Ubiquitin ligase

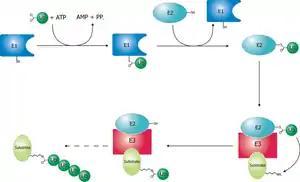
Schematic diagram of the ubiquitylation system.

The ubiquitin ligase is referred to as an E3, and operates in conjunction with an E1 ubiquitin-activating enzyme and an E2 ubiquitin-conjugating enzyme. There is one major E1 enzyme, shared by all ubiquitin ligases, that uses ATP to activate ubiquitin for conjugation and transfers it to an E2 enzyme. The E2 enzyme interacts with a specific E3 partner and transfers the ubiquitin to the target protein. The E3, which may be a multi-protein complex, is, in general, responsible for targeting ubiquitination to specific substrate proteins.